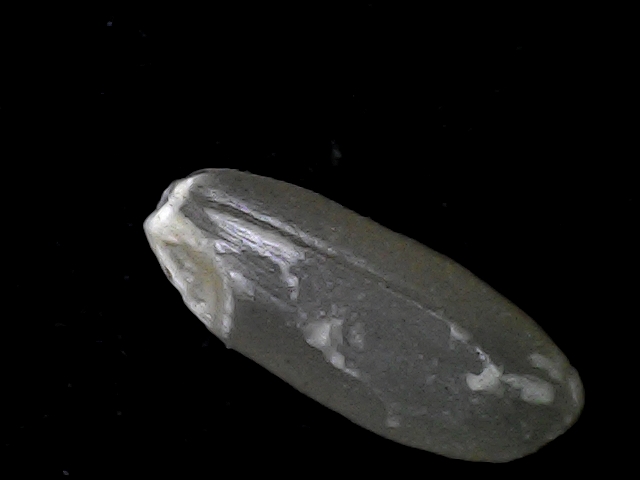
Rice variety: BD93